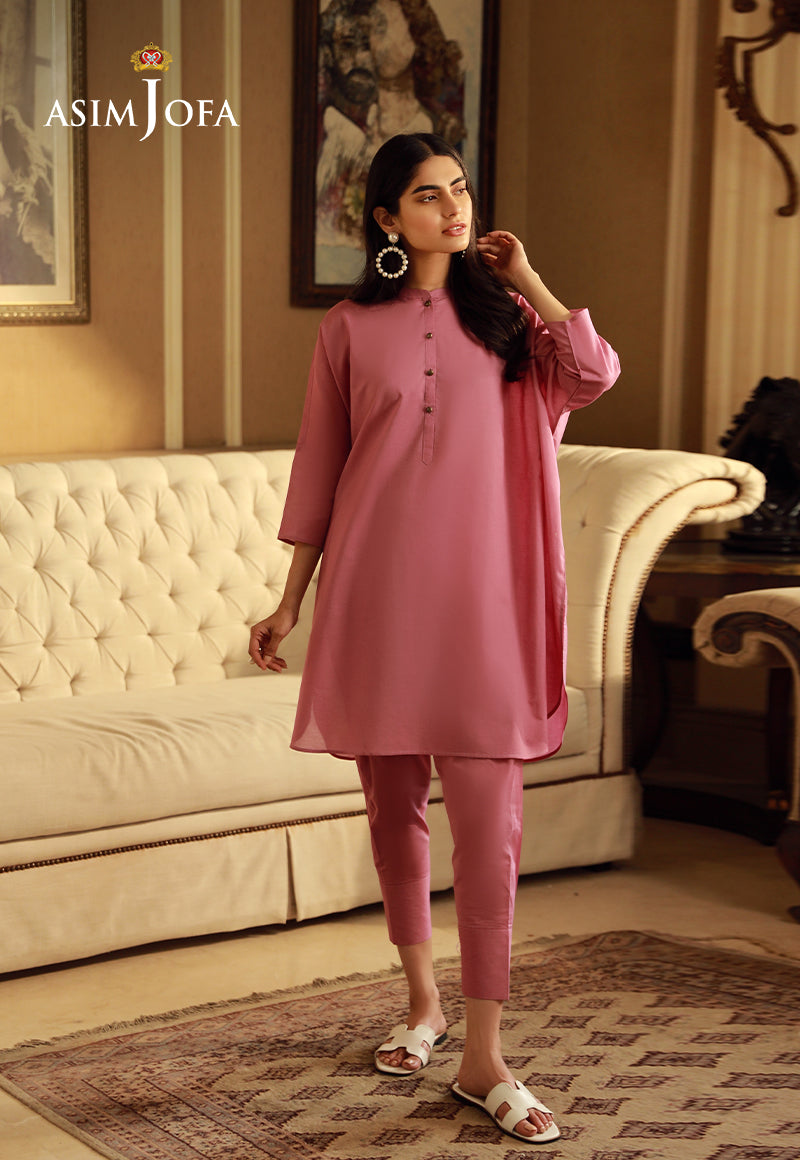
pink karla tunic top